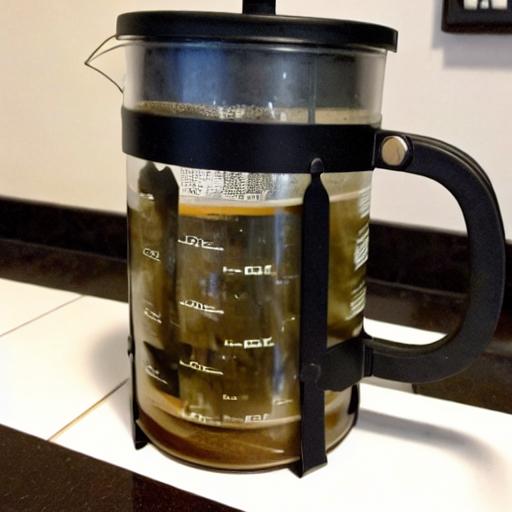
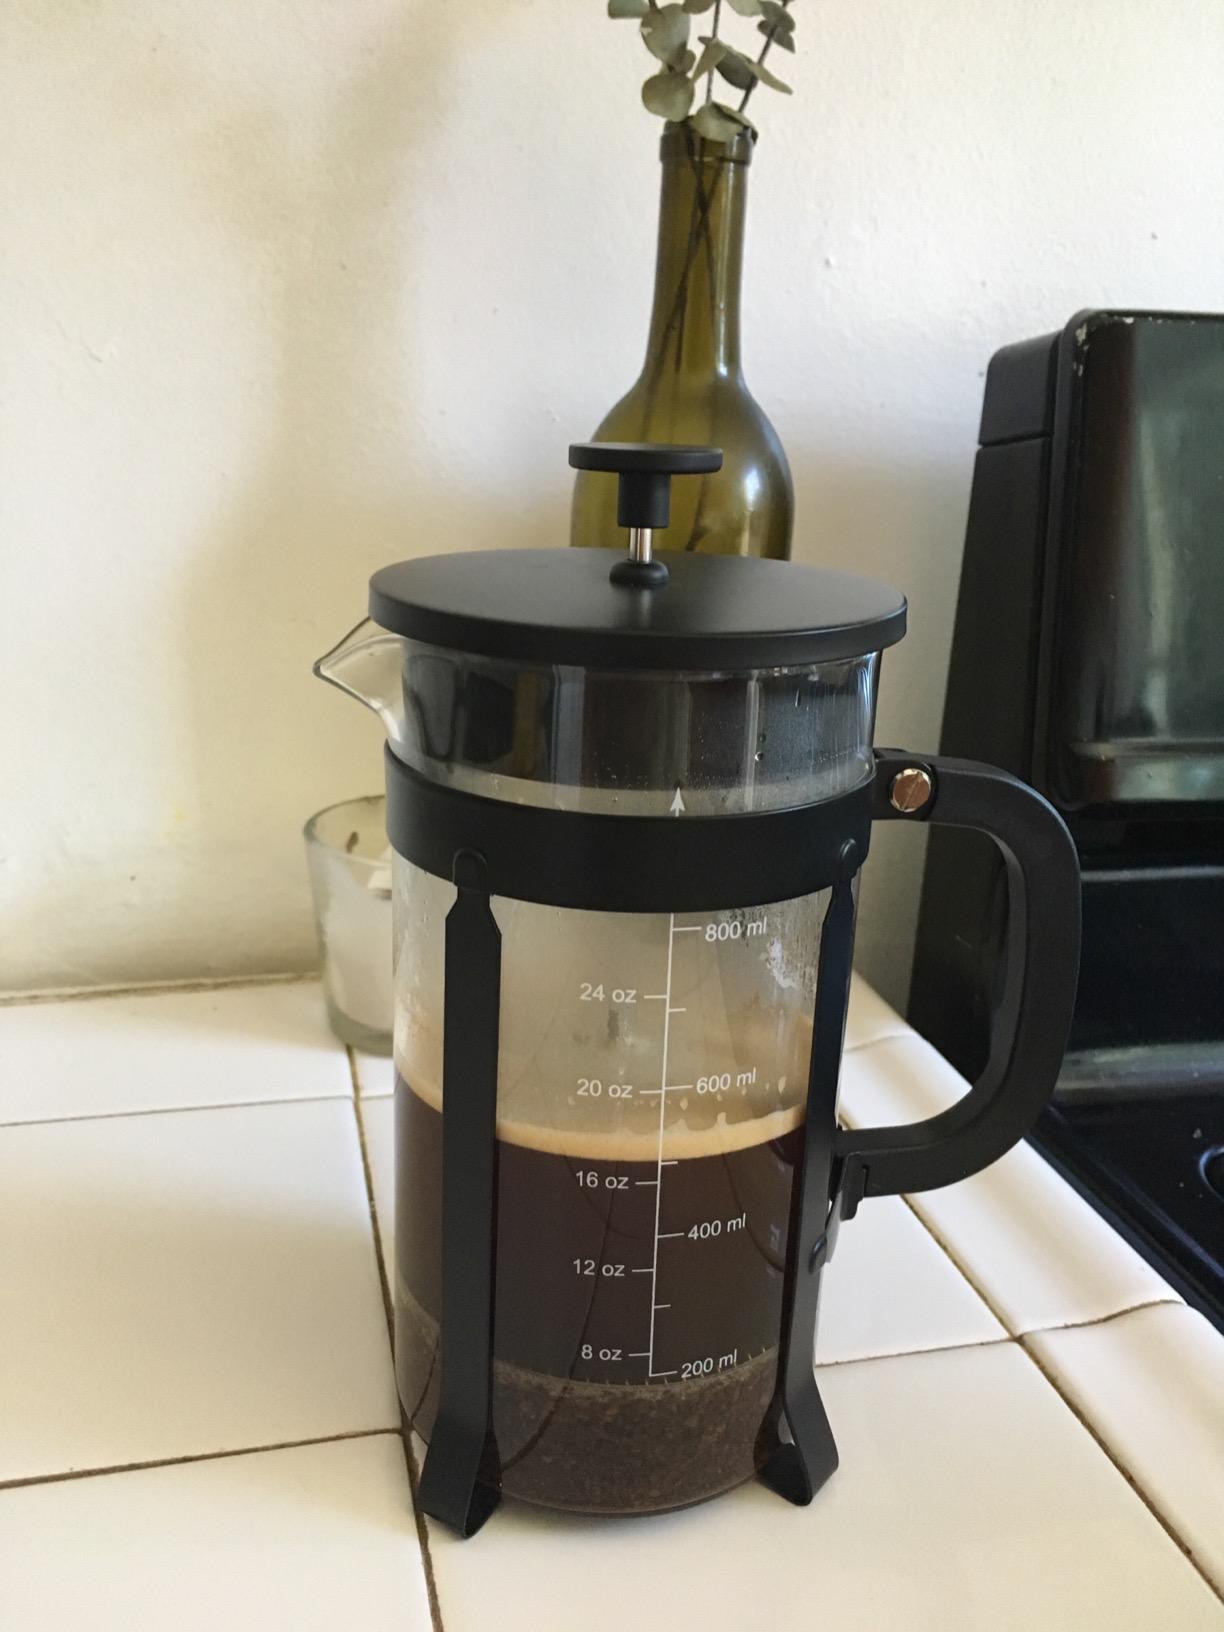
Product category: items_tea
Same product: no